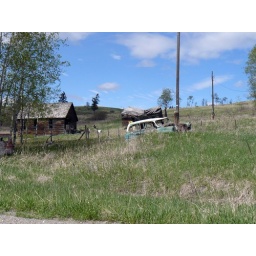
A car with a pole where the engine should be, with two abandoned buildings in the background.